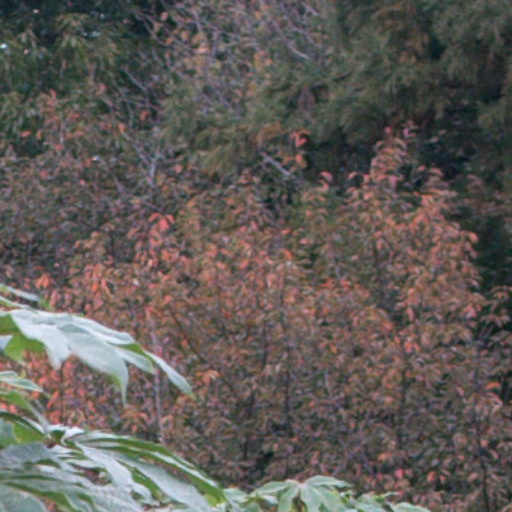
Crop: cassava